Declaration of Sentiments

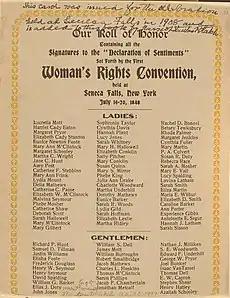
Signers of the Declaration at Seneca Falls in order: Lucretia Coffin Mott is at top of the list

The Declaration of Sentiments, also known as the Declaration of Rights and Sentiments, is a document signed in 1848 by 68 women and 32 men—100 out of some 300 attendees at the first women's rights convention to be organized by women. Held in Seneca Falls, New York, the convention is now known as the Seneca Falls Convention. The principal author of the Declaration was Elizabeth Cady Stanton, who modeled it upon the United States Declaration of Independence. She was a key organizer of the convention along with Lucretia Coffin Mott, and Martha Coffin Wright.